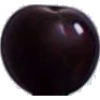
Label: Cherry Wax Black 1